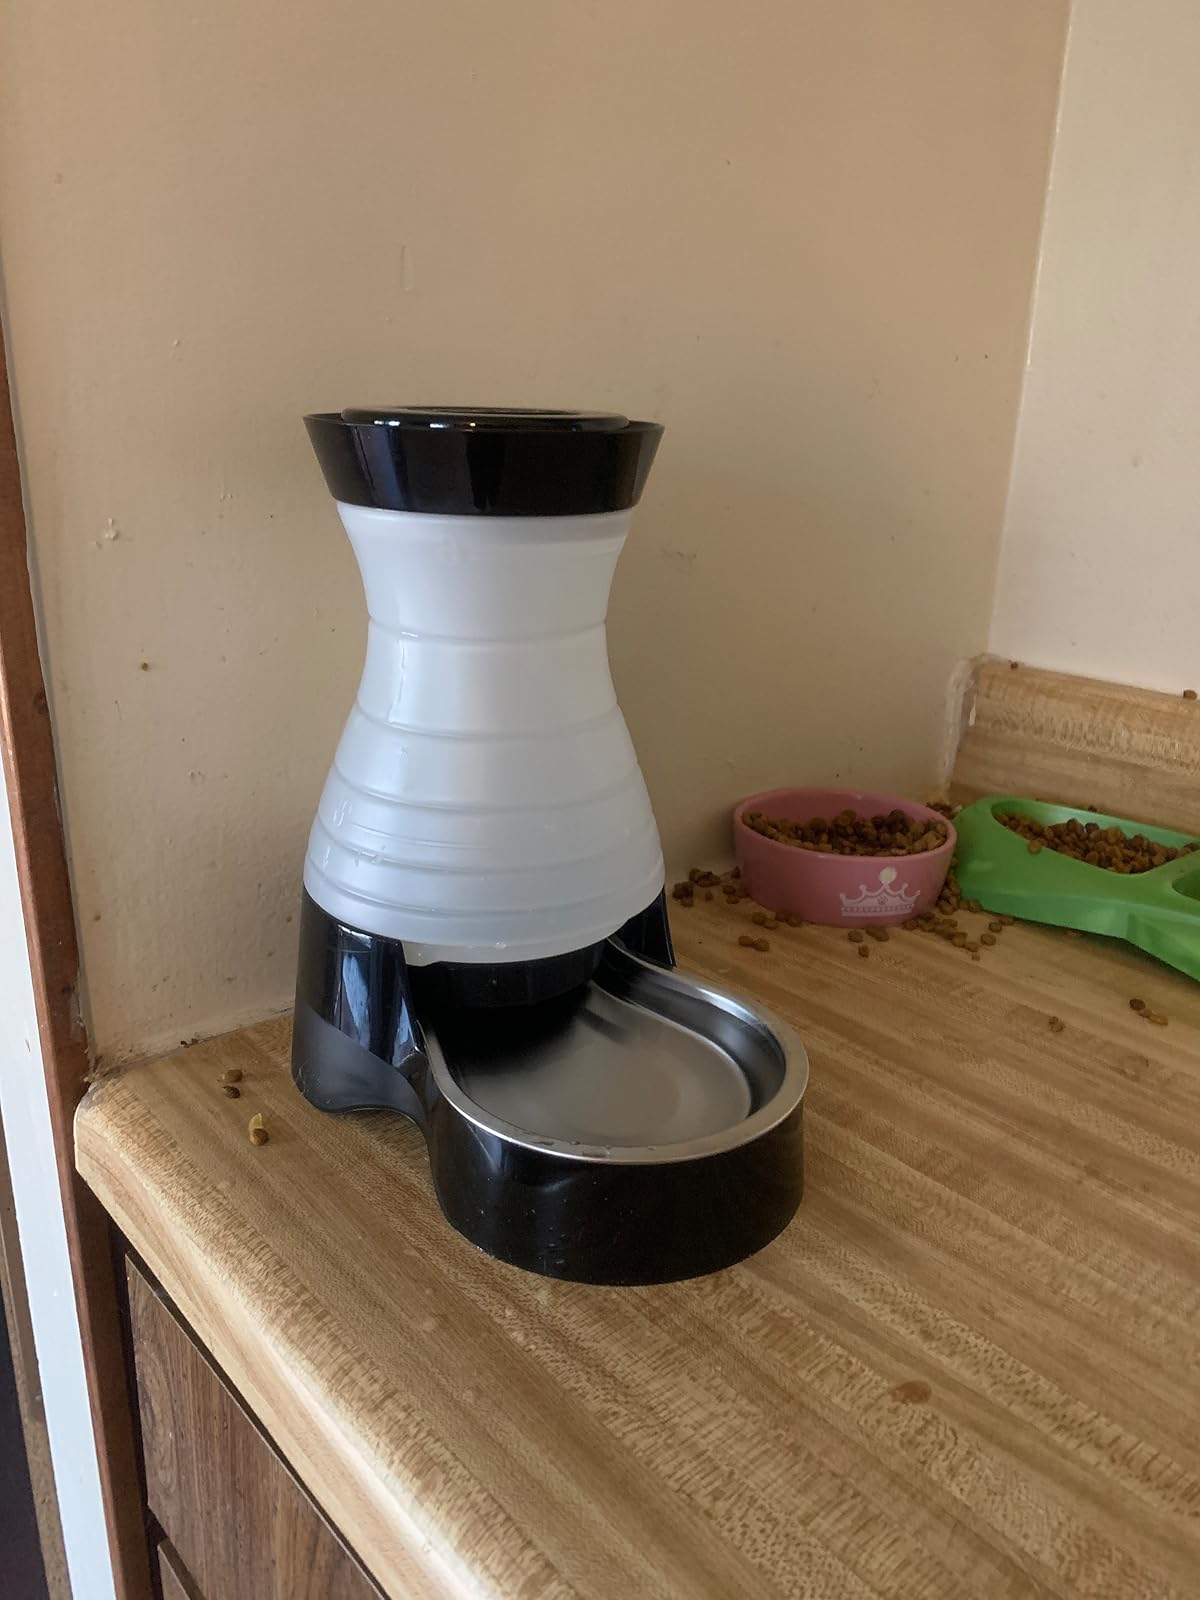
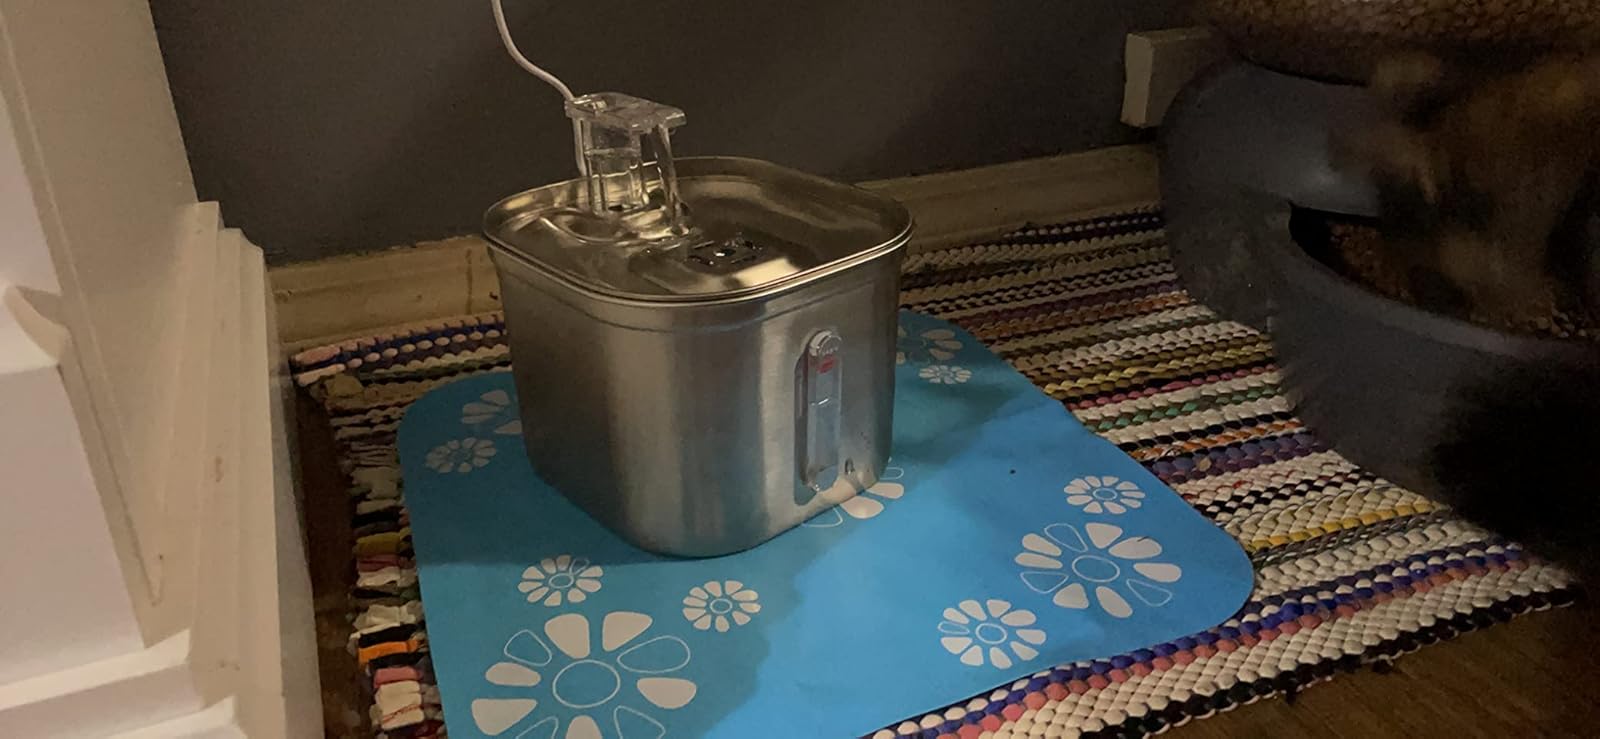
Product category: items_bowl
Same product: no